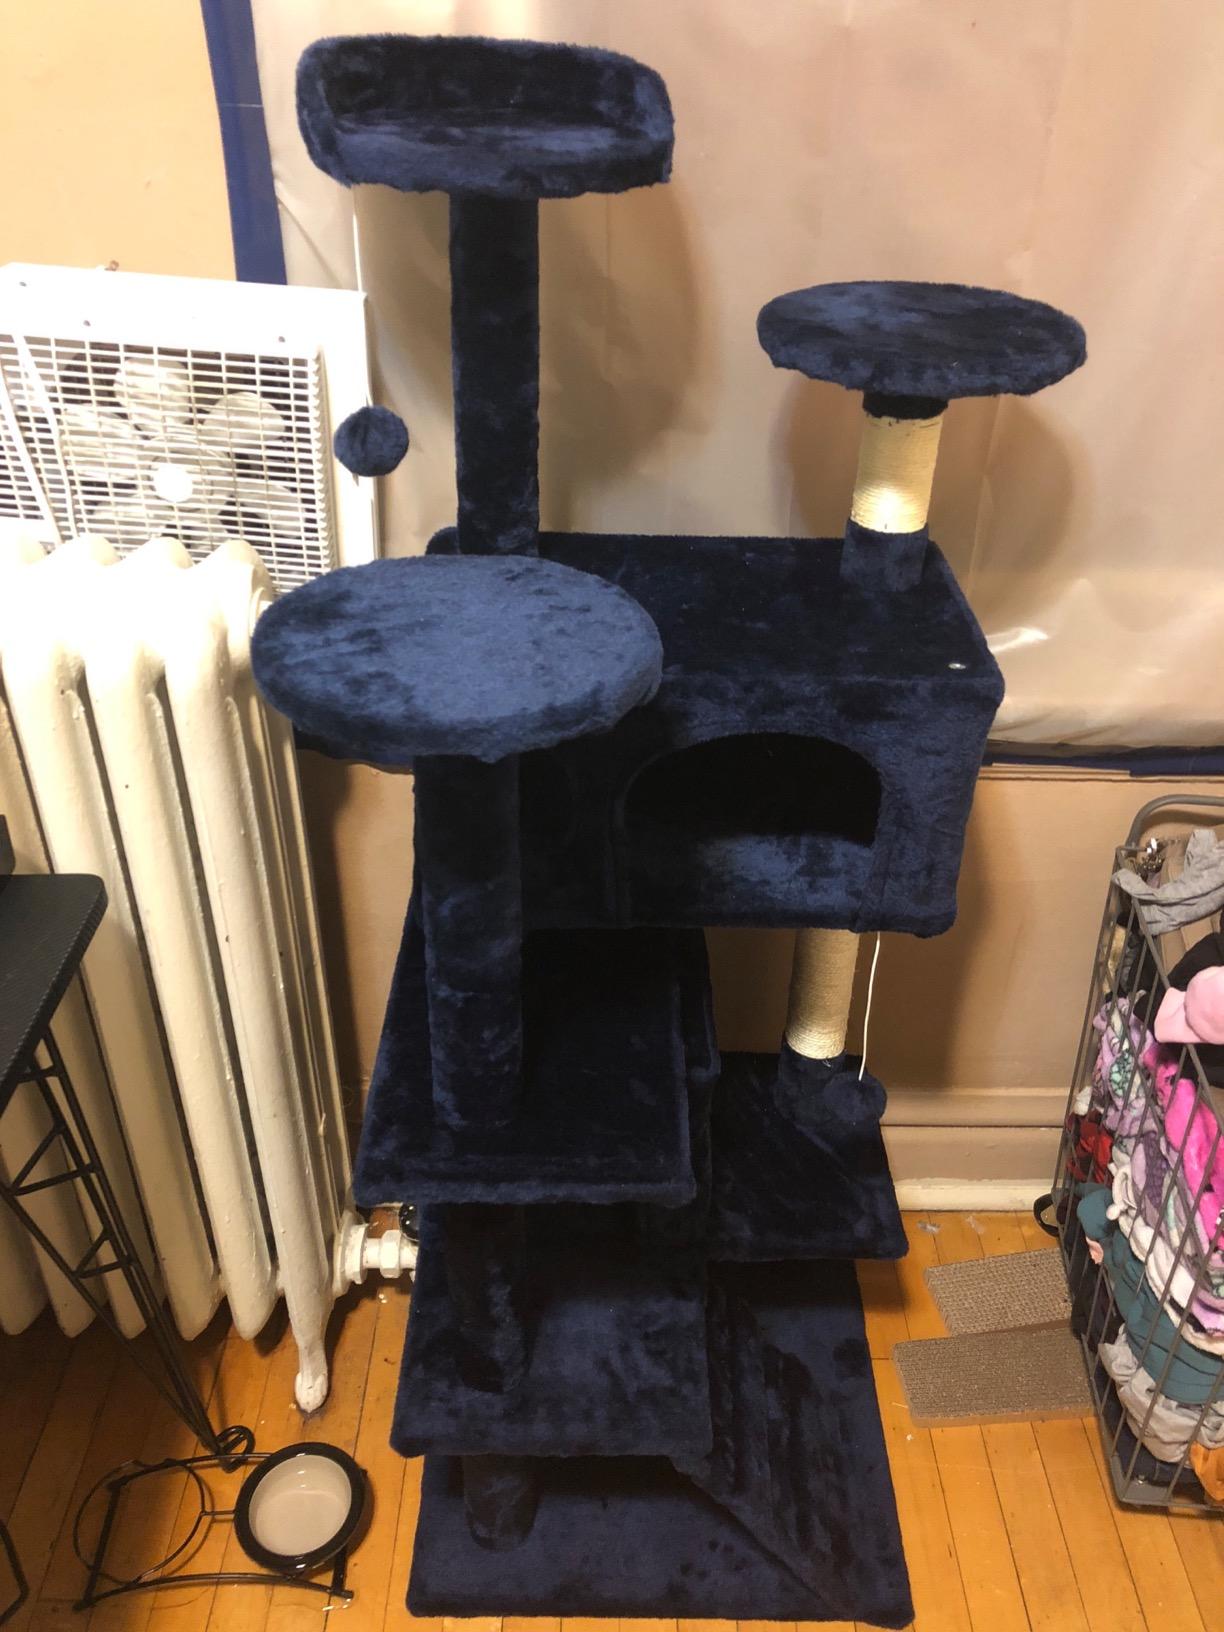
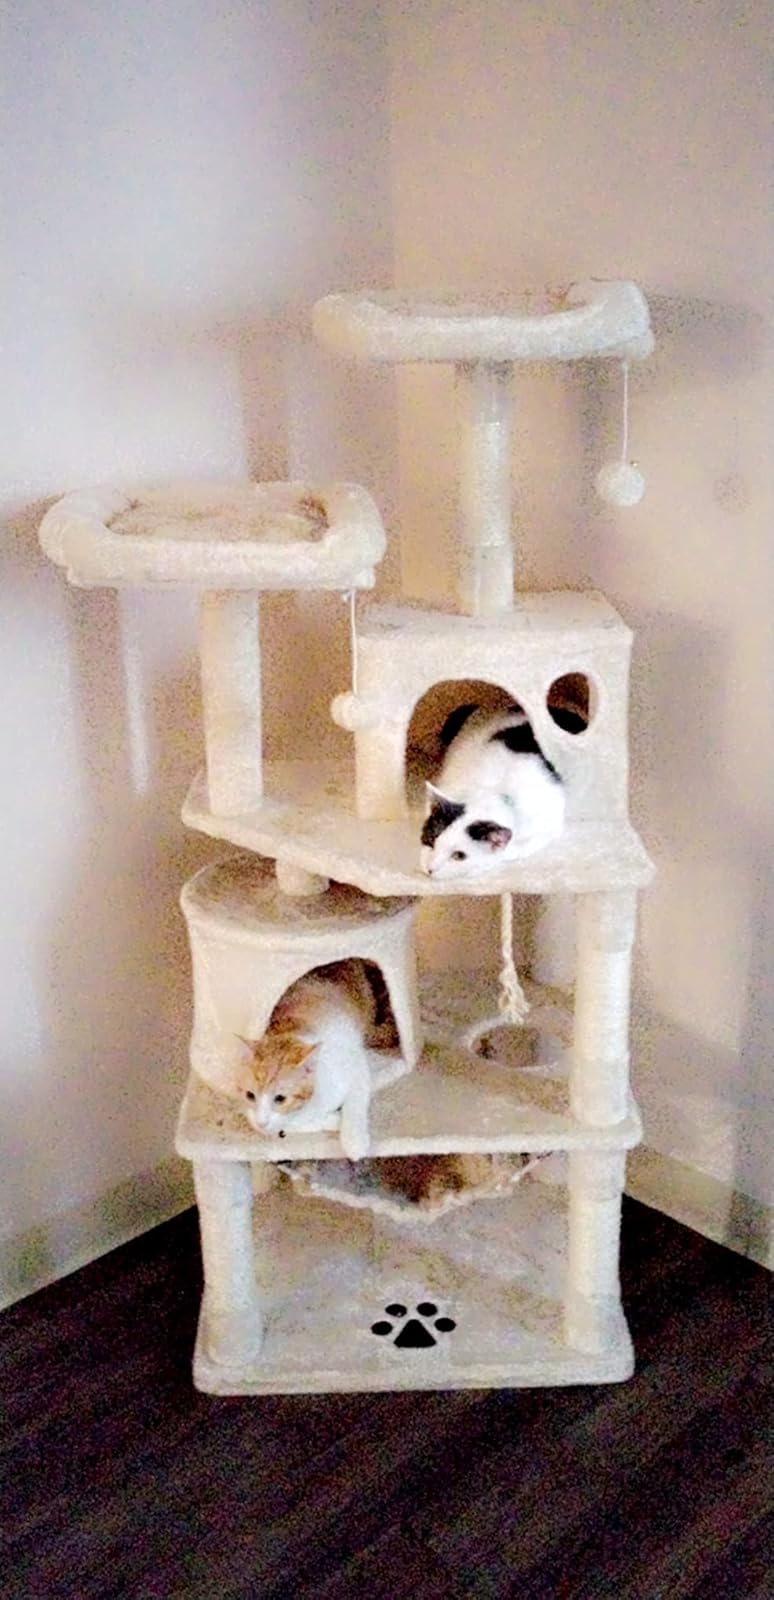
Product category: items_cat tree
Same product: no